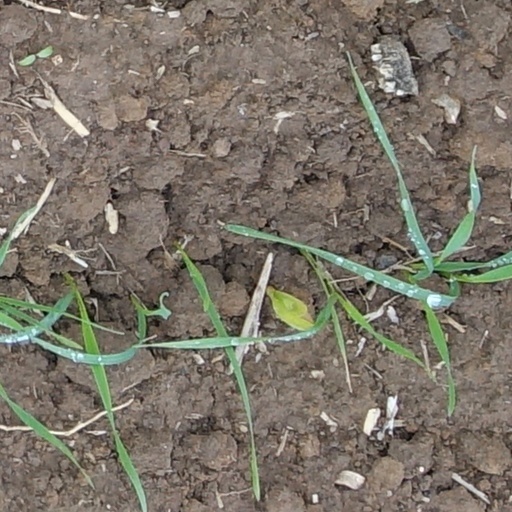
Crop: wheat